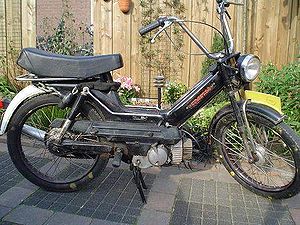
Puch Maxi
Puch Maxi
Puch Maxi blev for første gang fremstillet af Steyr-Daimler-Puch i 1968 og er kendt for at være en af Danmarks mest populære knallerter. Den første Puch Maxi var med pedaler, også kendt som Puch Maxi P. Derefter blev der fremstillet forskellige modeller. Den næste i rækken, Puch Maxi K, gjorde den endnu mere populær. Senere modeller er f.eks Puch Maxi KL, som kan kendes på, at den har støddæmper bag, og at bagskærmen er bygget ind i stellet. Det er det samme på en Puch Maxi to-gears, der har fodbremse og et mere komfortabelt sæde.